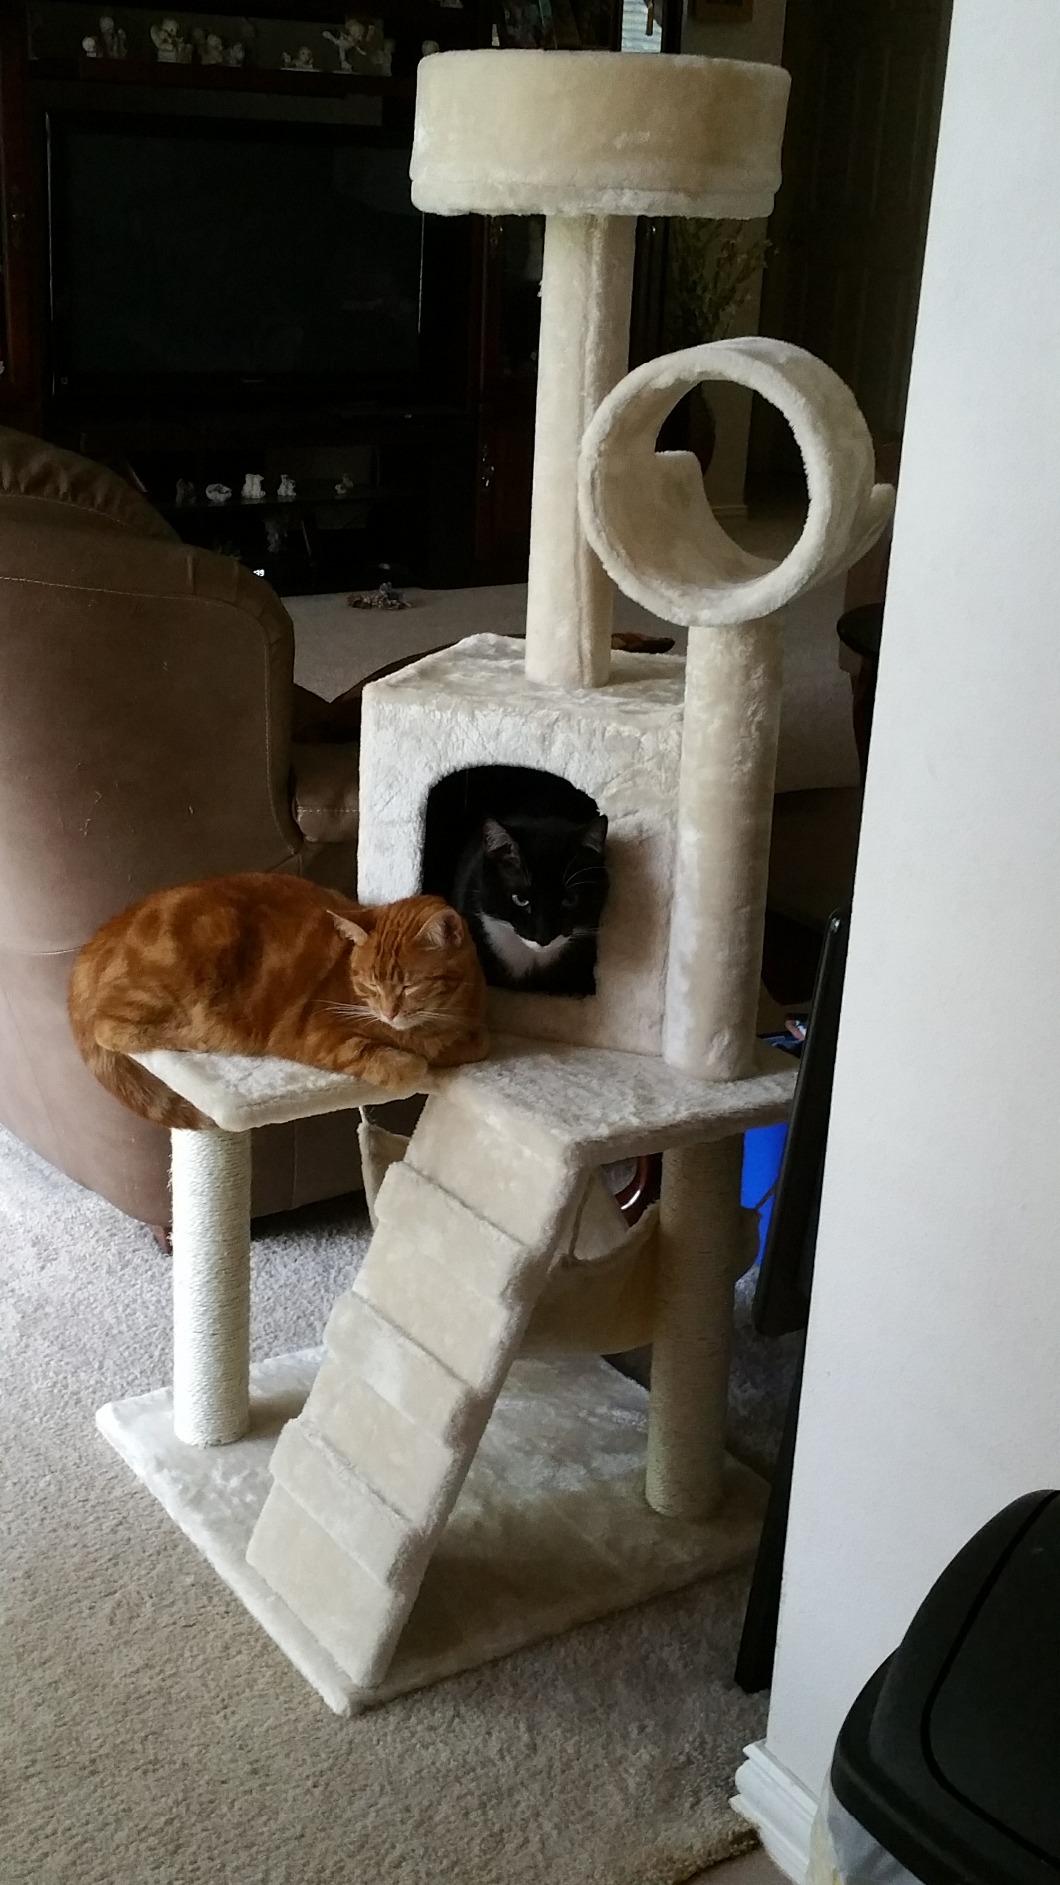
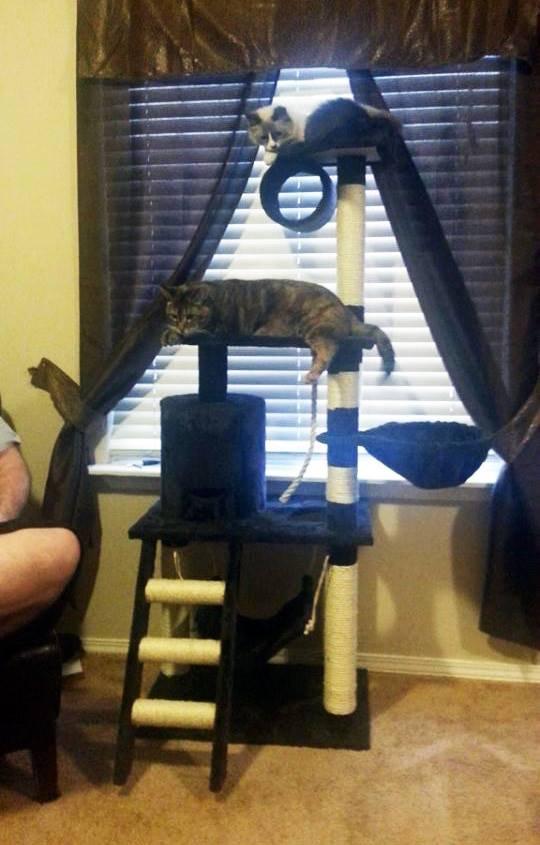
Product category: items_cat tree
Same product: no